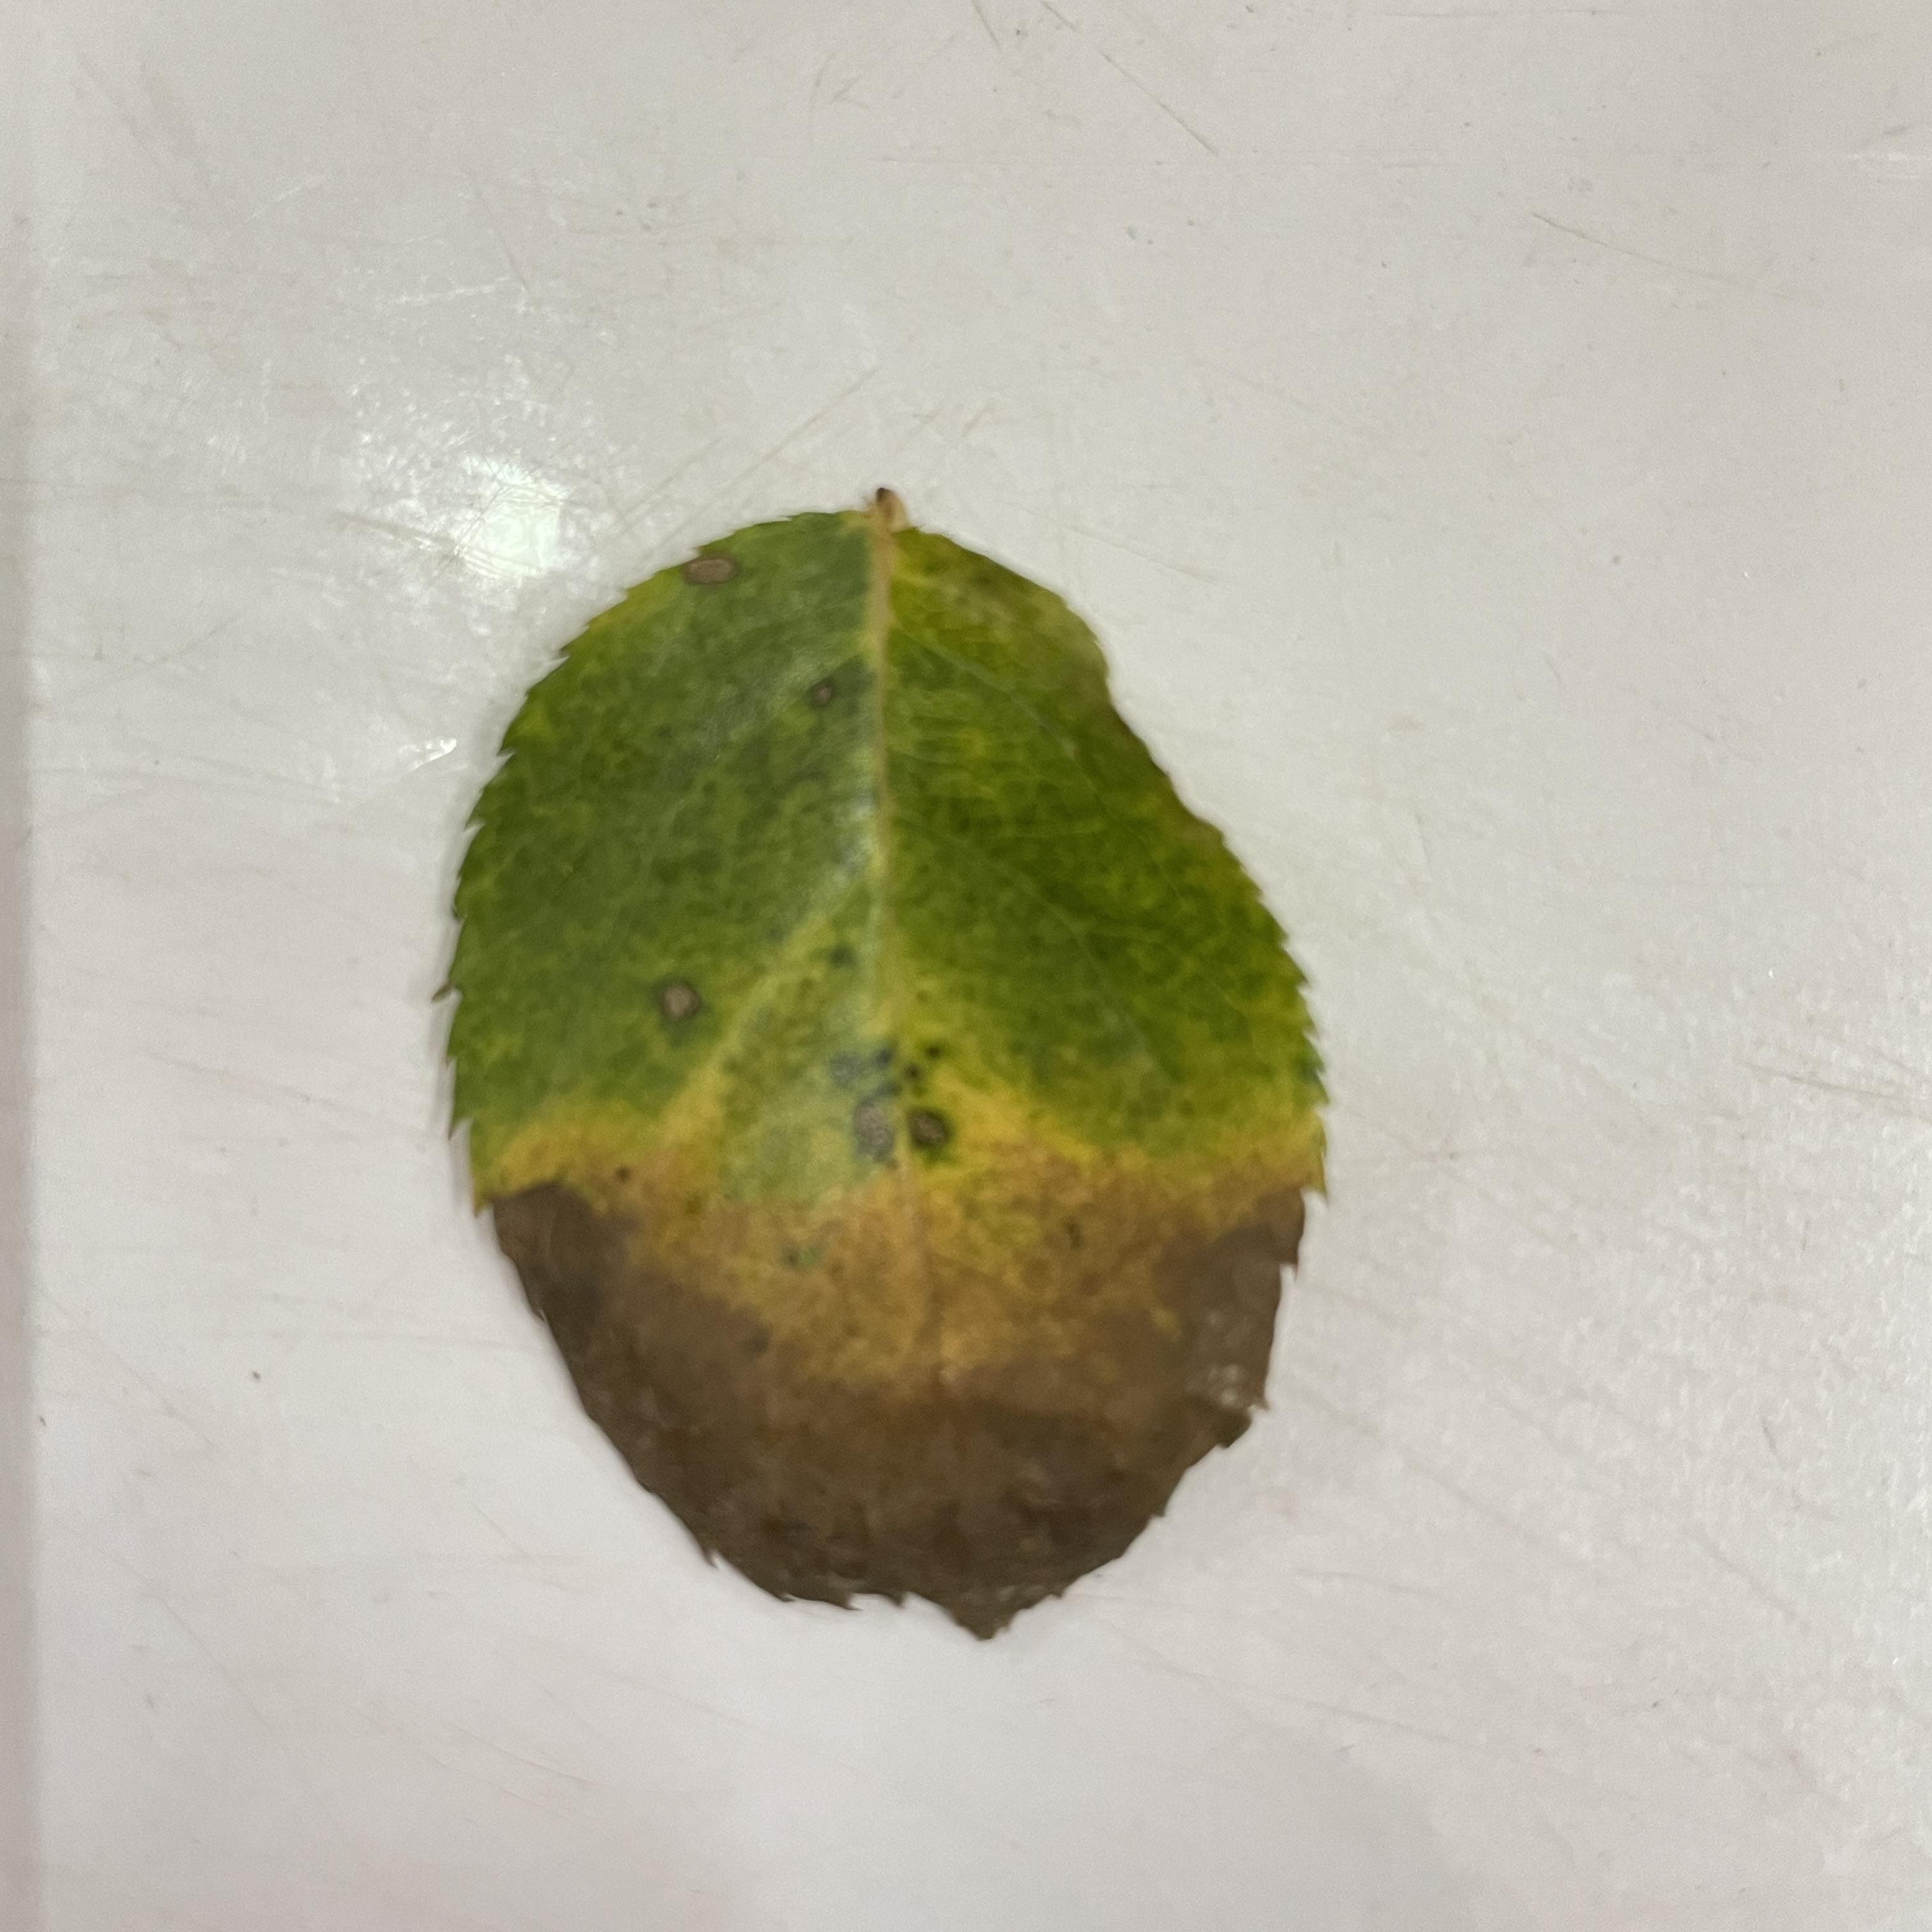
Label: Black Spot